San Jose State University

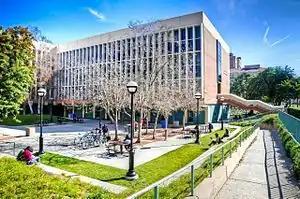
The Boccardo Business Complex at the Lucas College and Graduate School of Business.

The first building on Washington Square was opened in 1871 and fully completed in 1876, however in 1880 the building was destroyed in a fire. After its destruction, Principal Charles H. Allen journeyed to Sacramento to request the California State Legislator for emergency funds for a new building. This caused significant debate in the senate about the effectiveness of the school and if it would be better served elsewhere. The California State Senate voted to move the school to Los Angeles, but was ultimately kept in San Jose after objections by the California State Assembly. The legislature ultimately settled to give partial emergency funds to the school for the construction of a new building, which finished construction in 1881.